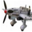
Label: airplane